Peterbilt

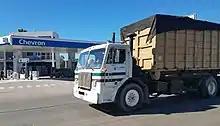
Peterbilt 310 COE

In August 1960, the first Peterbilt trucks were assembled by the Newark, California, factory; production increased to 800 vehicles for 1960. Coinciding with the introduction of the new factory, Peterbilt debuted a redesigned "Unilite" cab for its conventional trucks, distinguished by larger windows and a redesigned interior (including an all-new instrument panel). In an organizational change, Pacific Car changed its ownership status of Peterbilt, converting it from a wholly owned subsidiary to a division within the company, making it the sister company of marketplace rival Kenworth (a division since 1946).